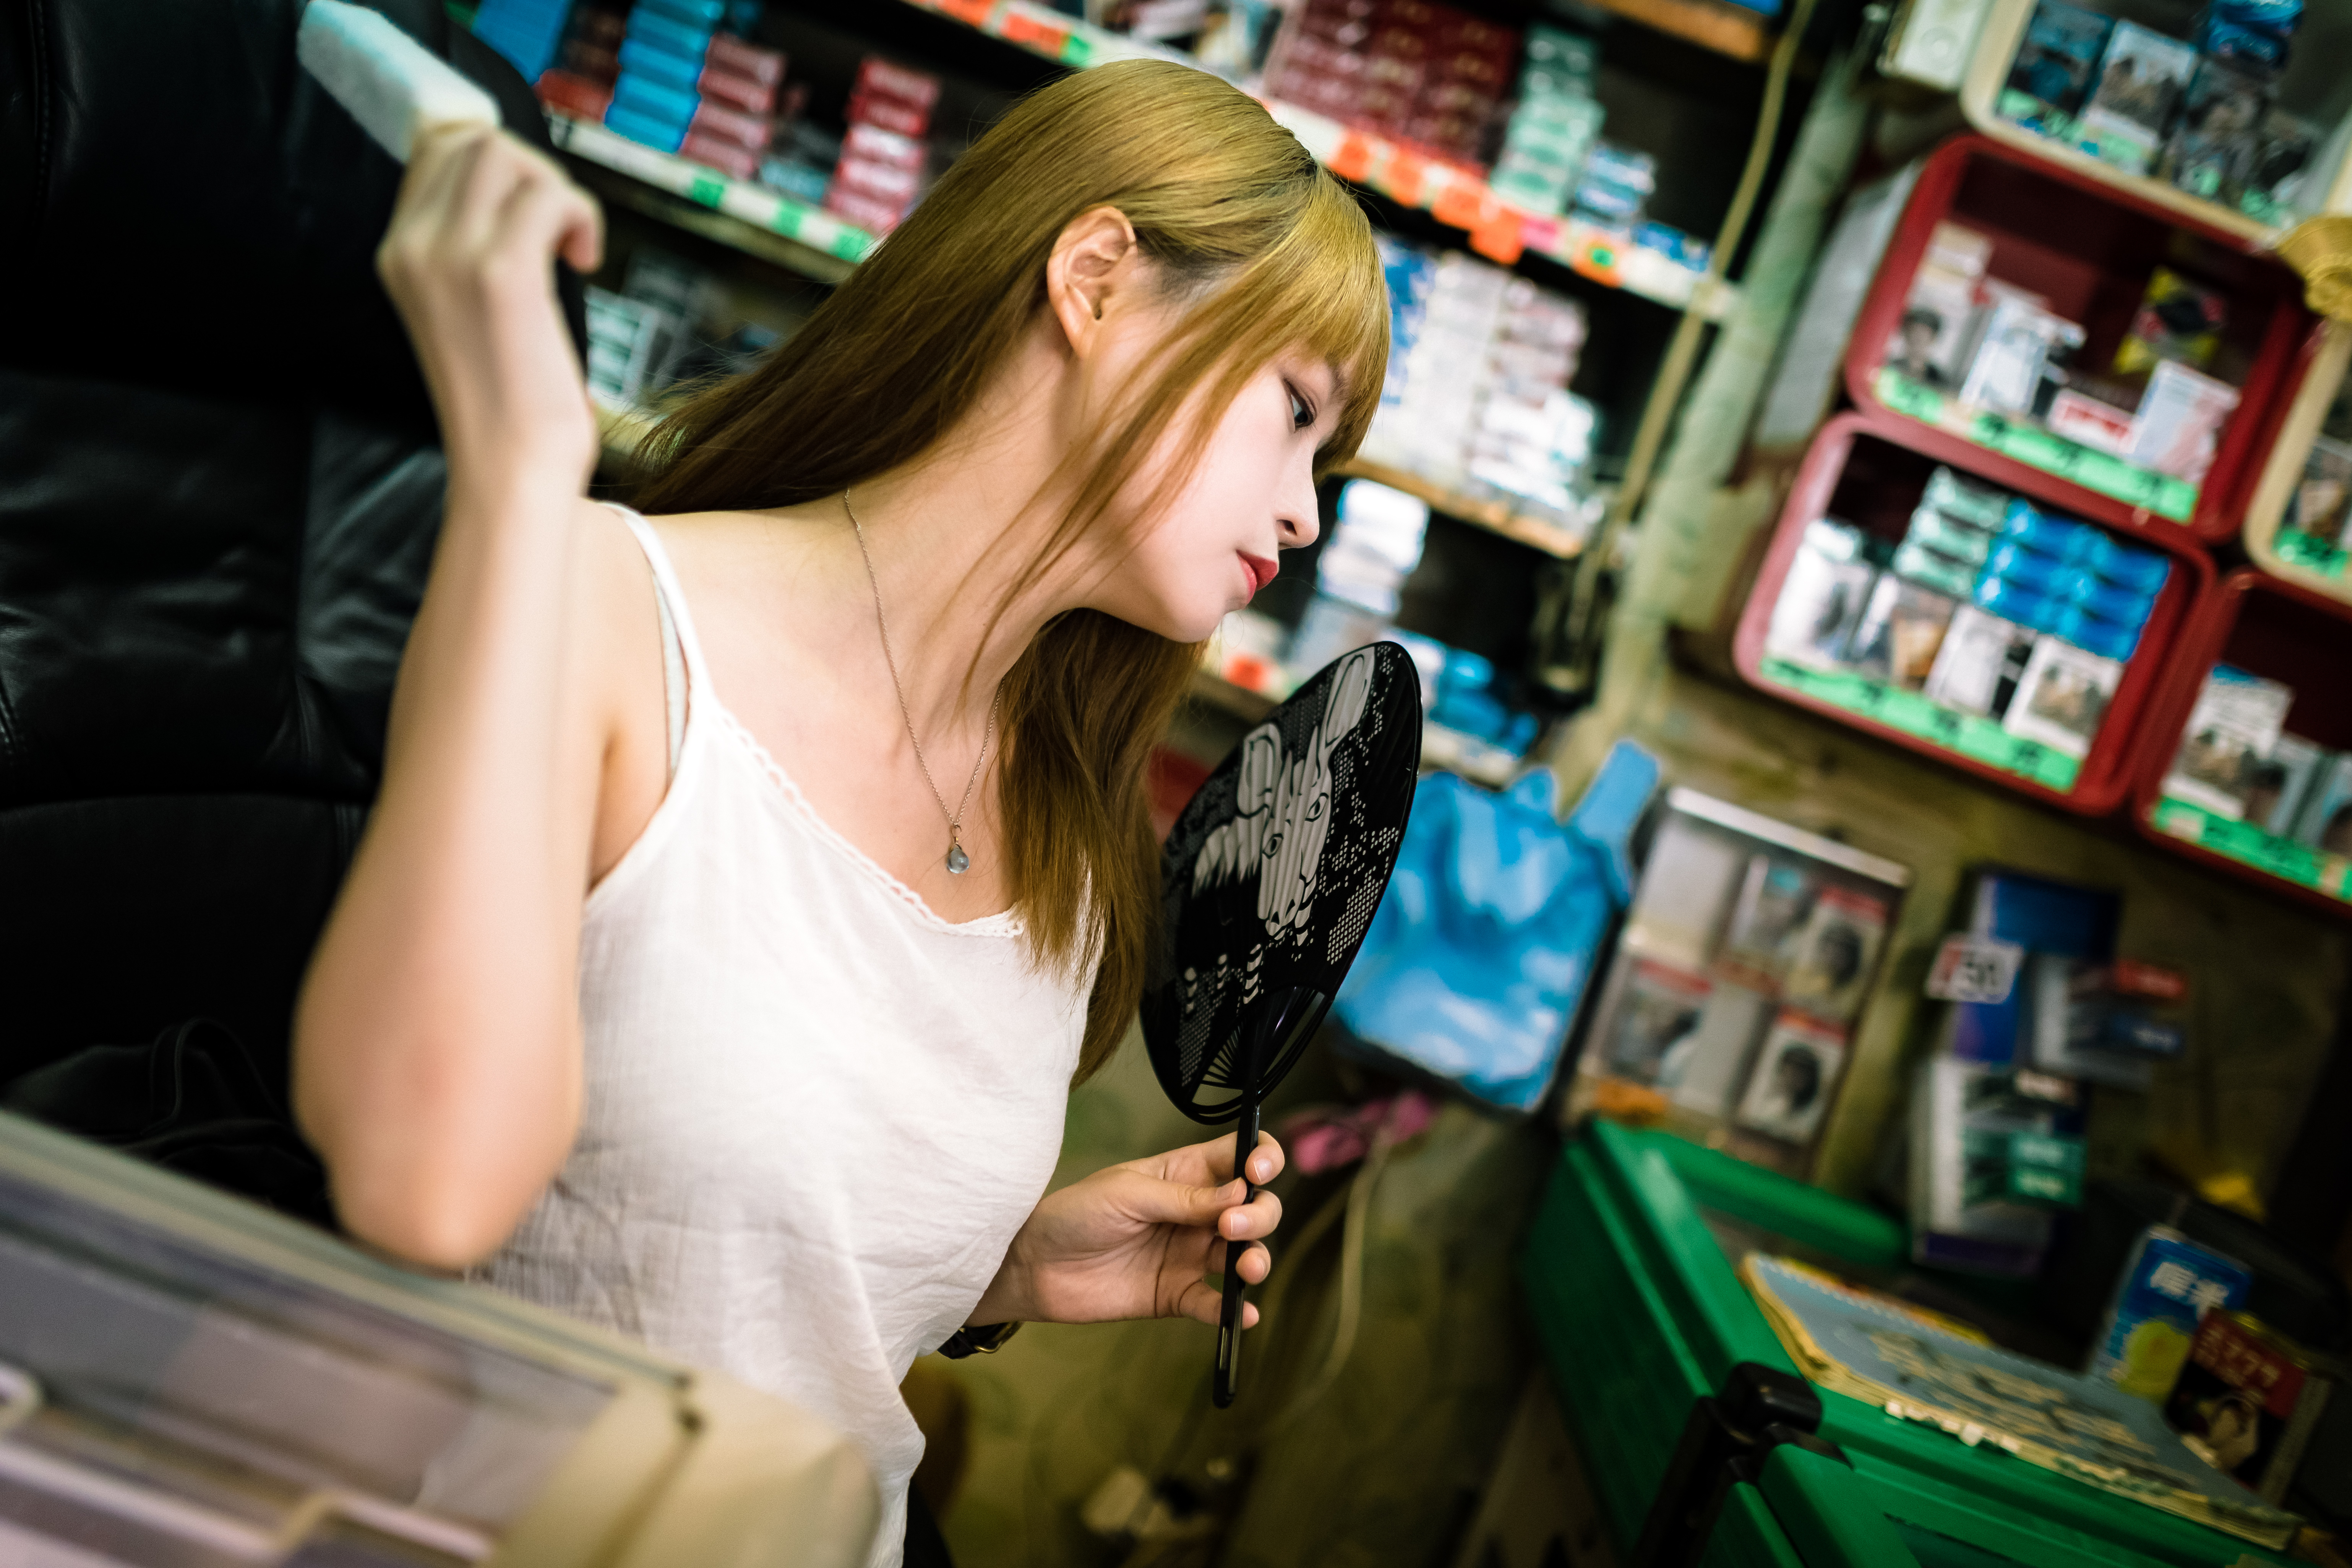
girl, green, beauty, snapshot, fun, photography, dress, room, long hair, brown hair, black hair, sitting